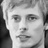
Emotion: happy